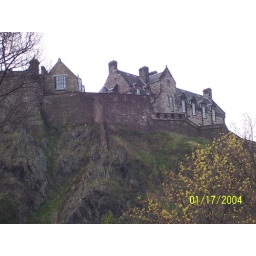
enclosed by tall stone wall